Frances Slocum State Park

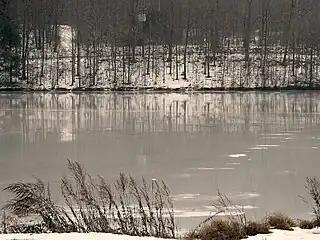
A frozen Frances Slocum Lake

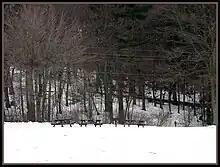
A picnic area at the park

About of Frances Slocum State Park are open to hunting. Hunters are expected to follow the rules and regulations of the Pennsylvania Game Commission. The common game species are squirrels, rabbits and white-tailed deer. The hunting of groundhogs is prohibited.